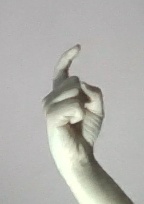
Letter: ra